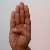
The image shows a hand gesture representing the letter 'B' in Indian Sign Language.